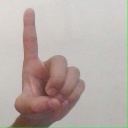
अक्षर: ड